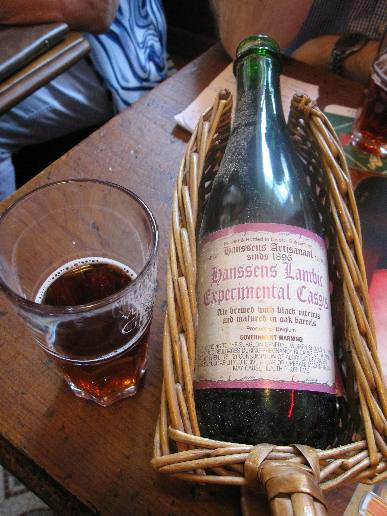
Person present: No